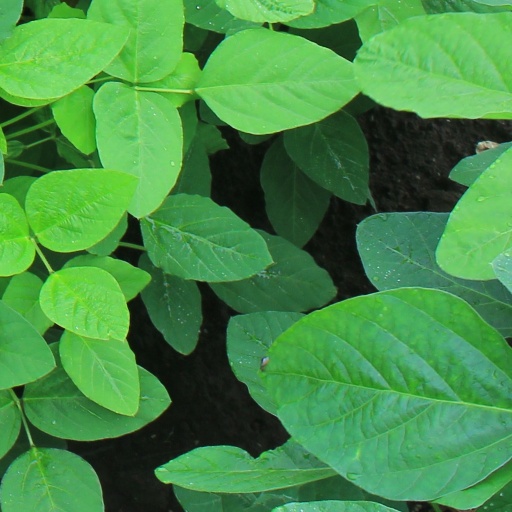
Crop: soybean